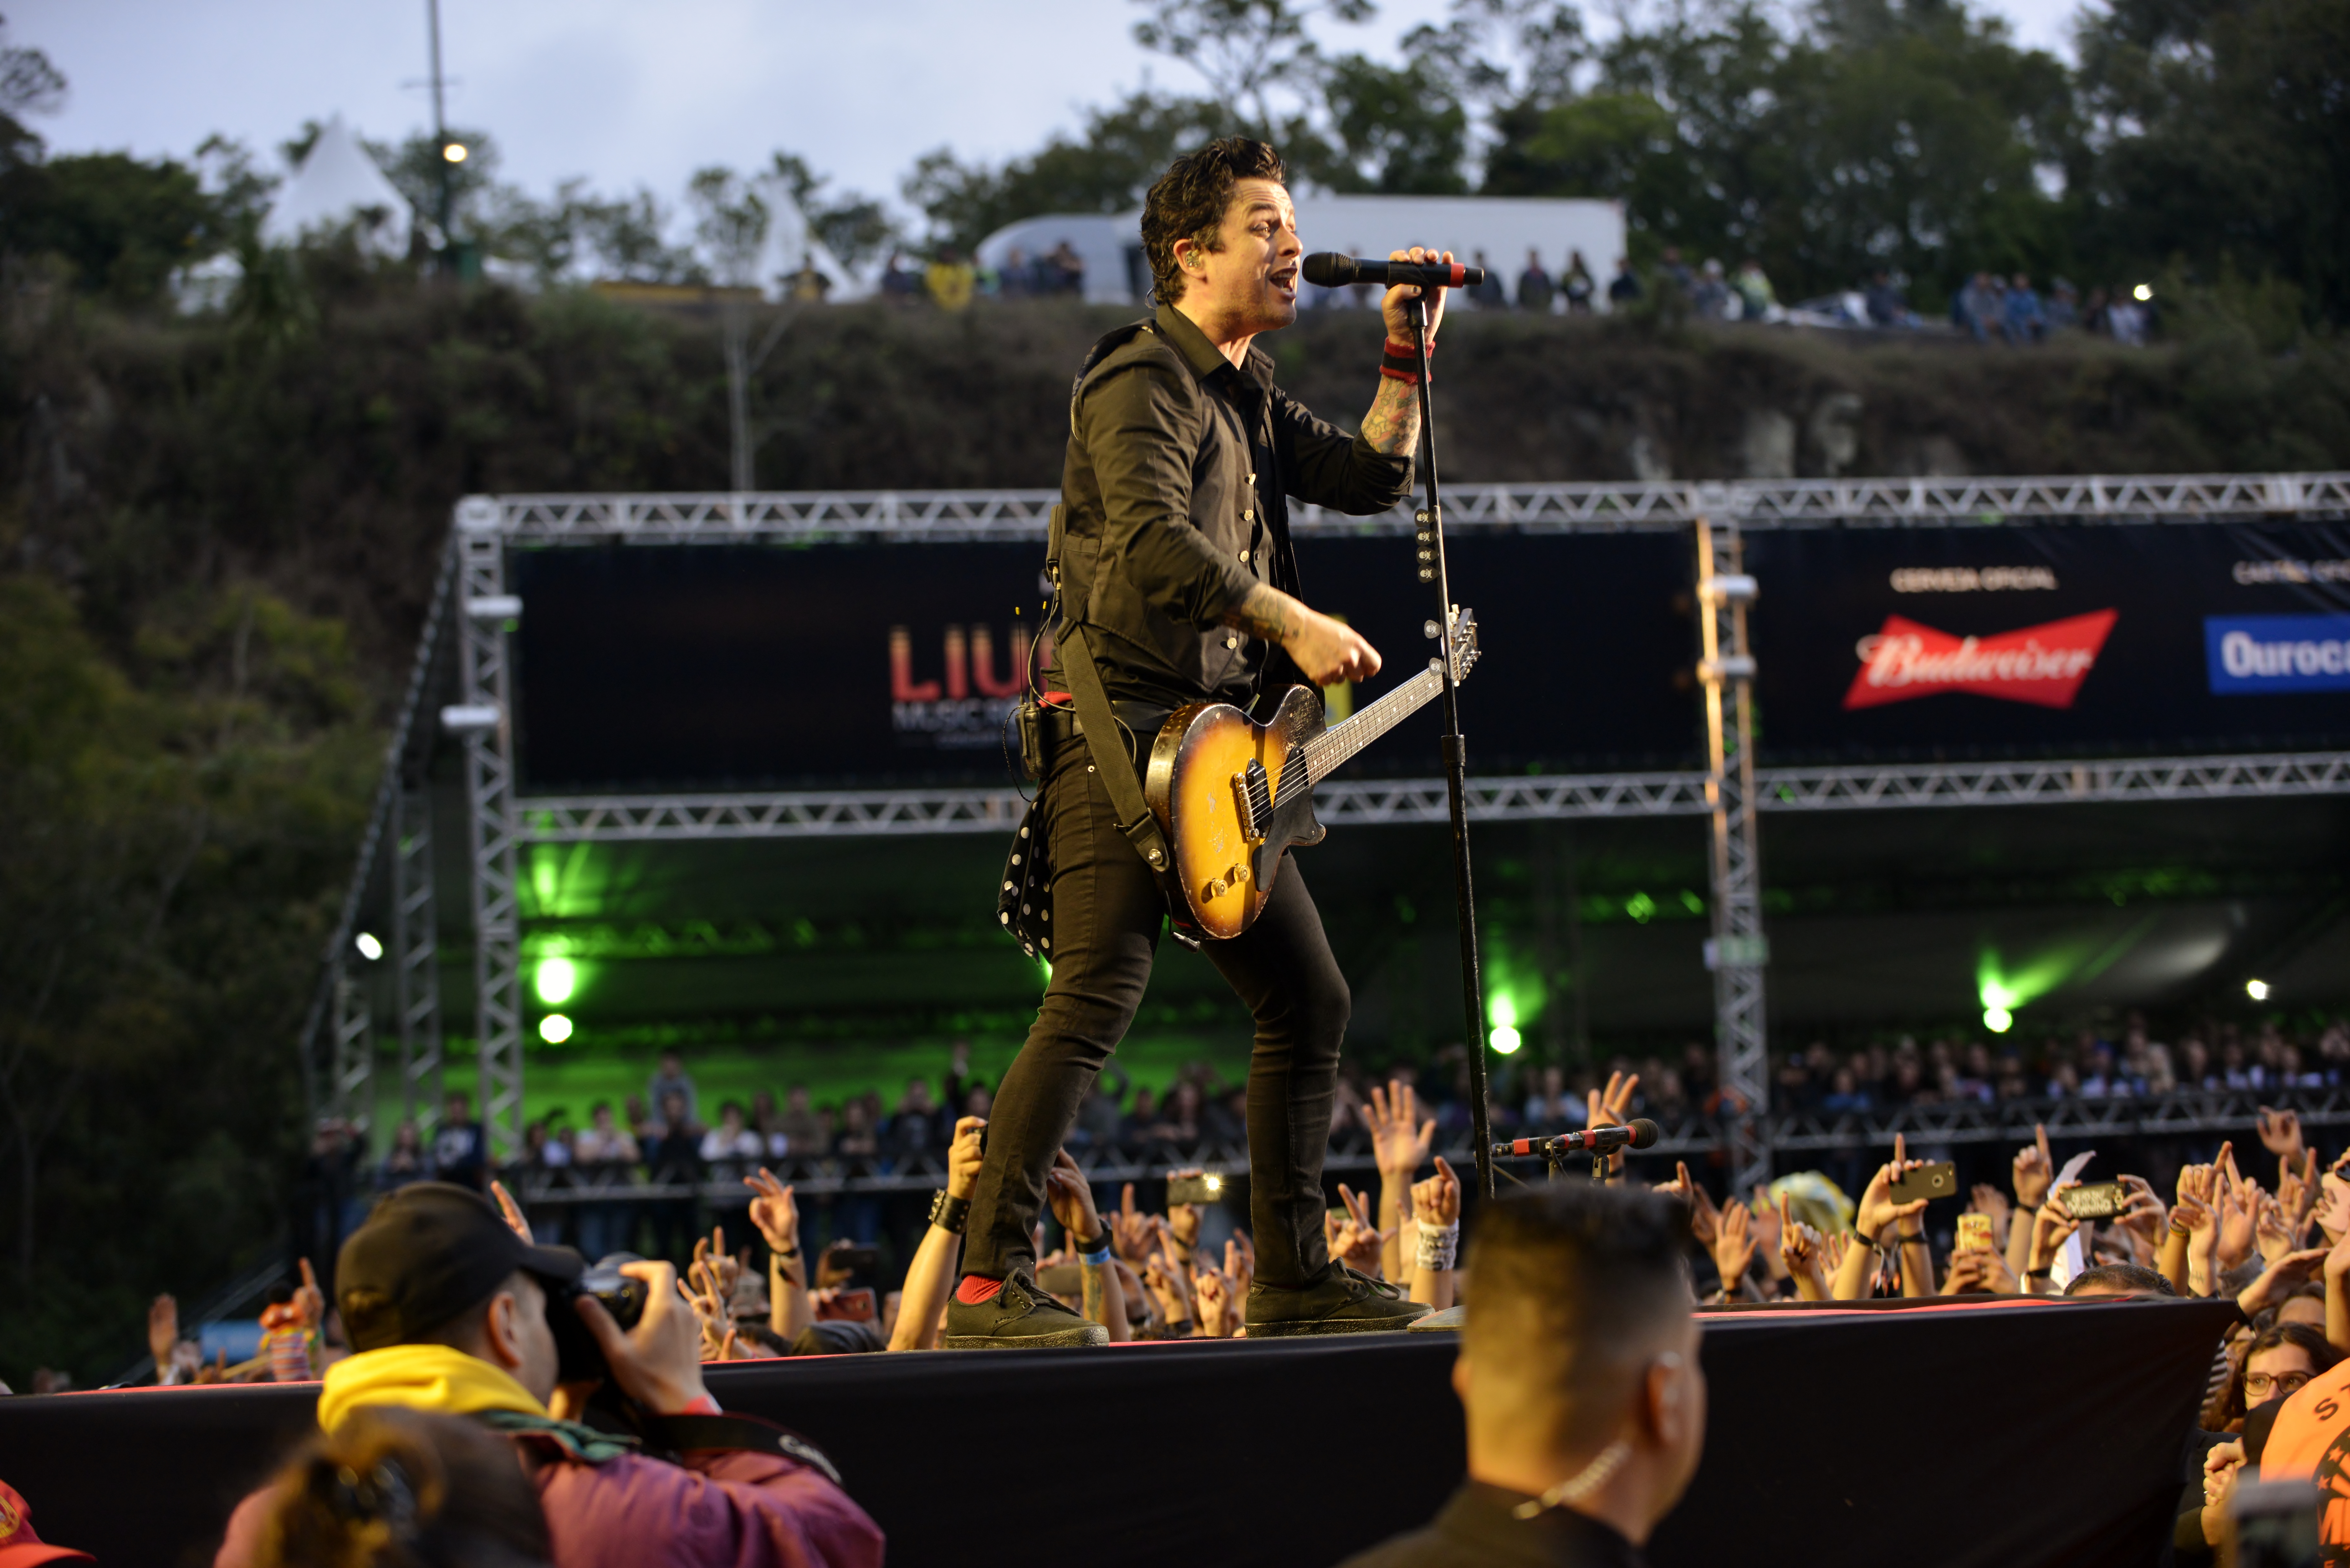
rock, rockroll, shows, crowd, tree, competition, public event, performance, competition event, plant, event, recreation, audience